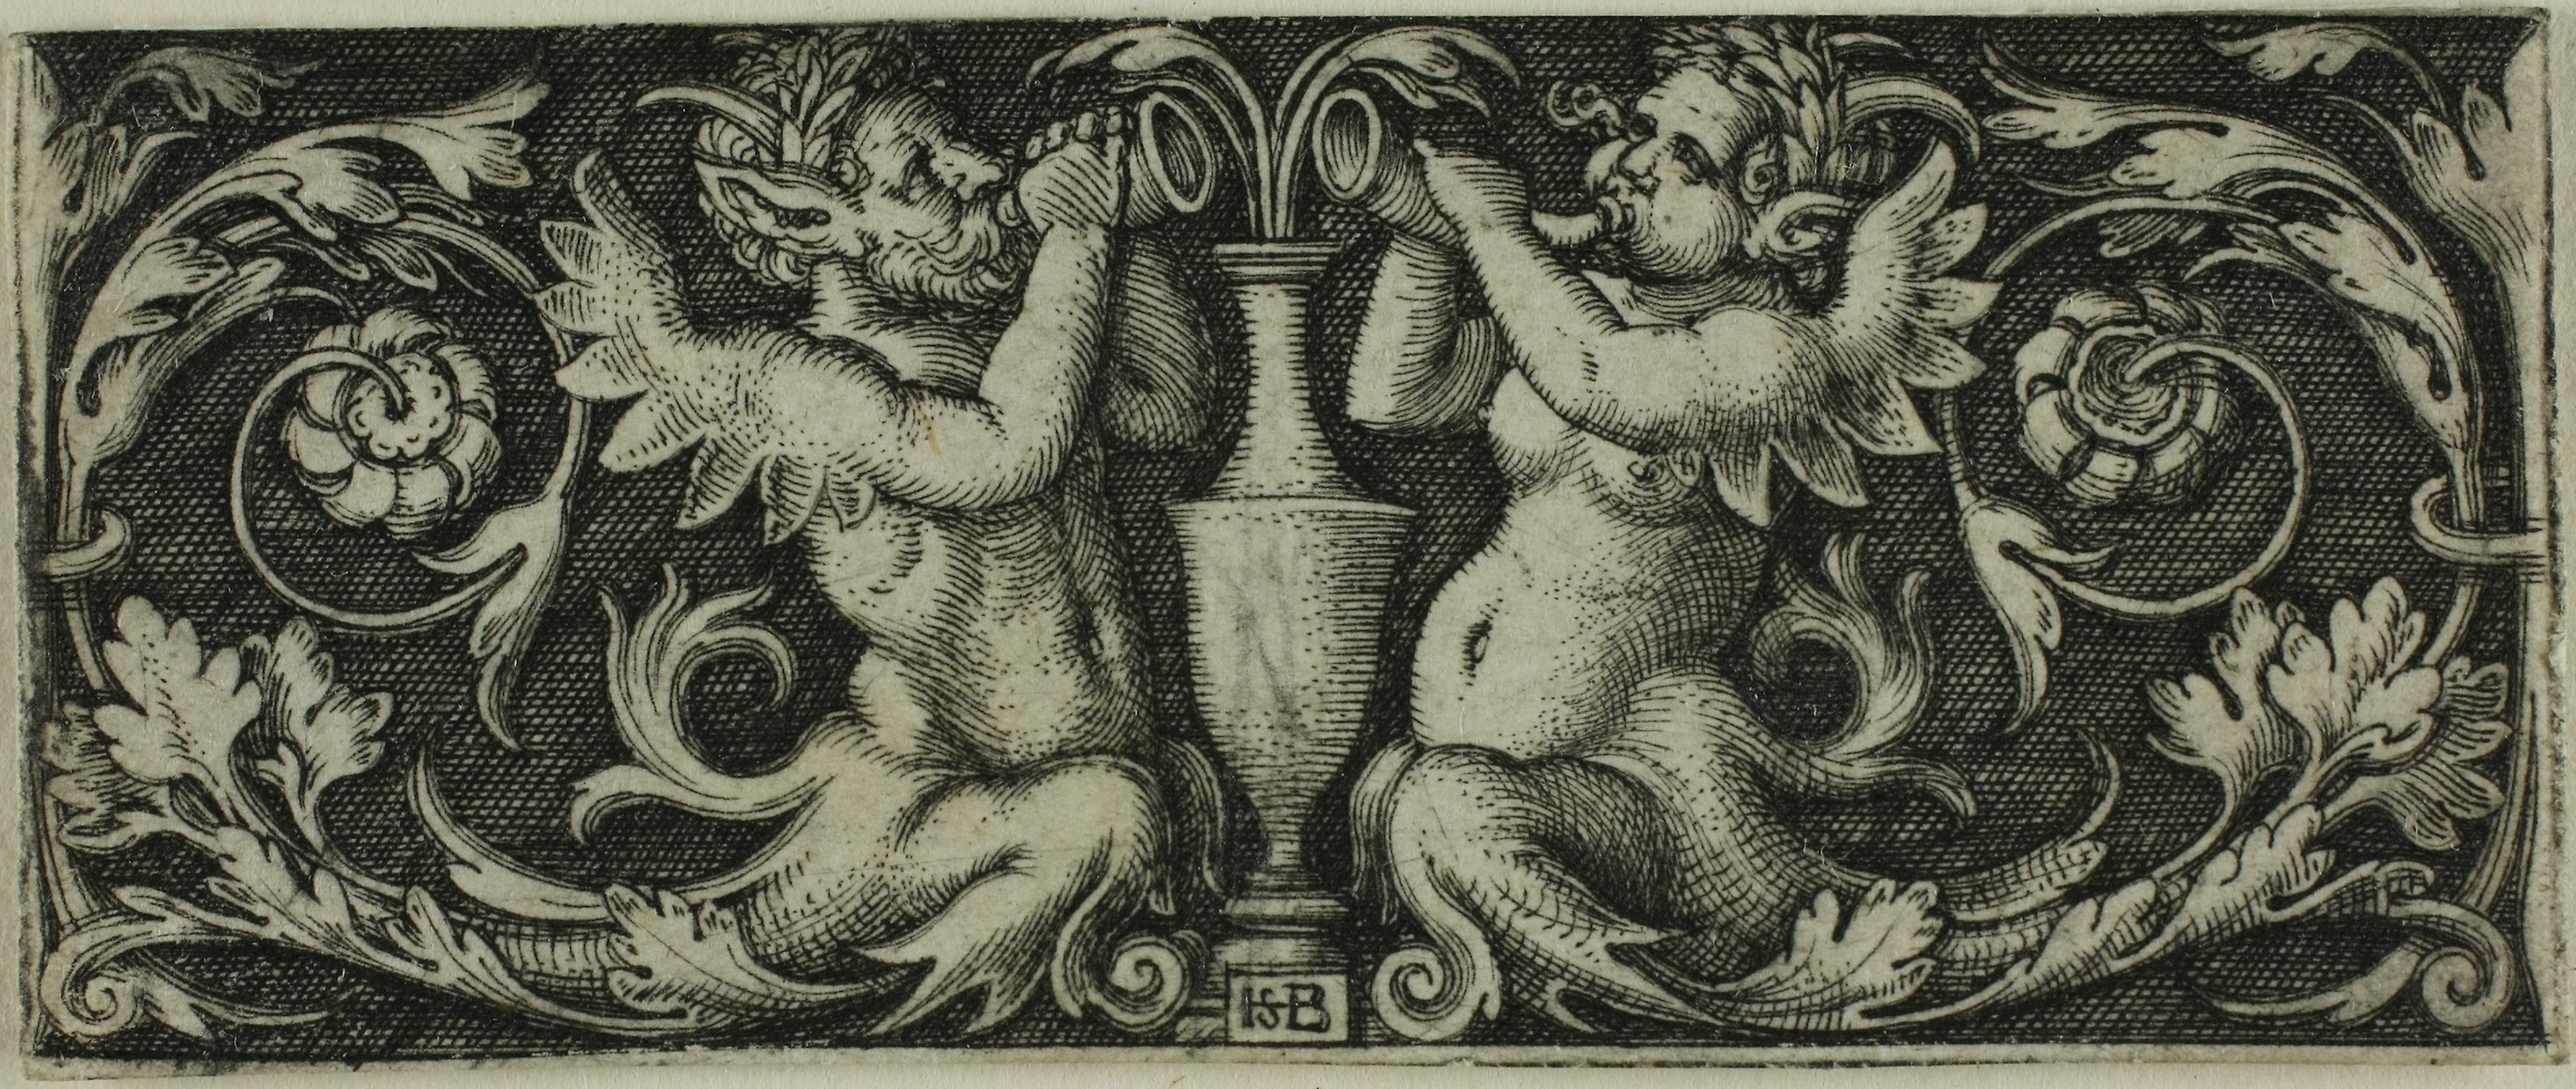
art, black and white, history, mythology, stone carving, visual arts, ancient history, monochrome, carving, printmaking